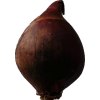
Label: red_onion